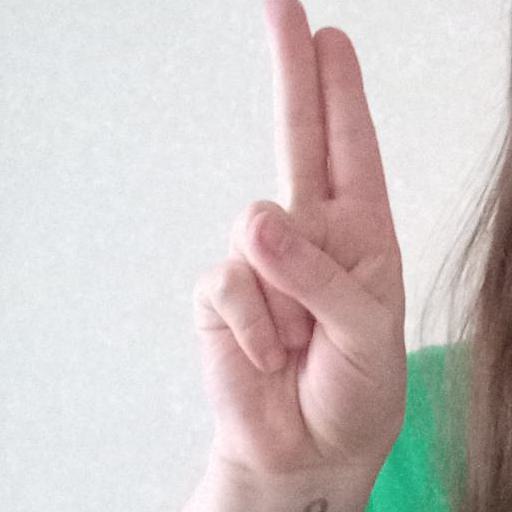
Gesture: two_up